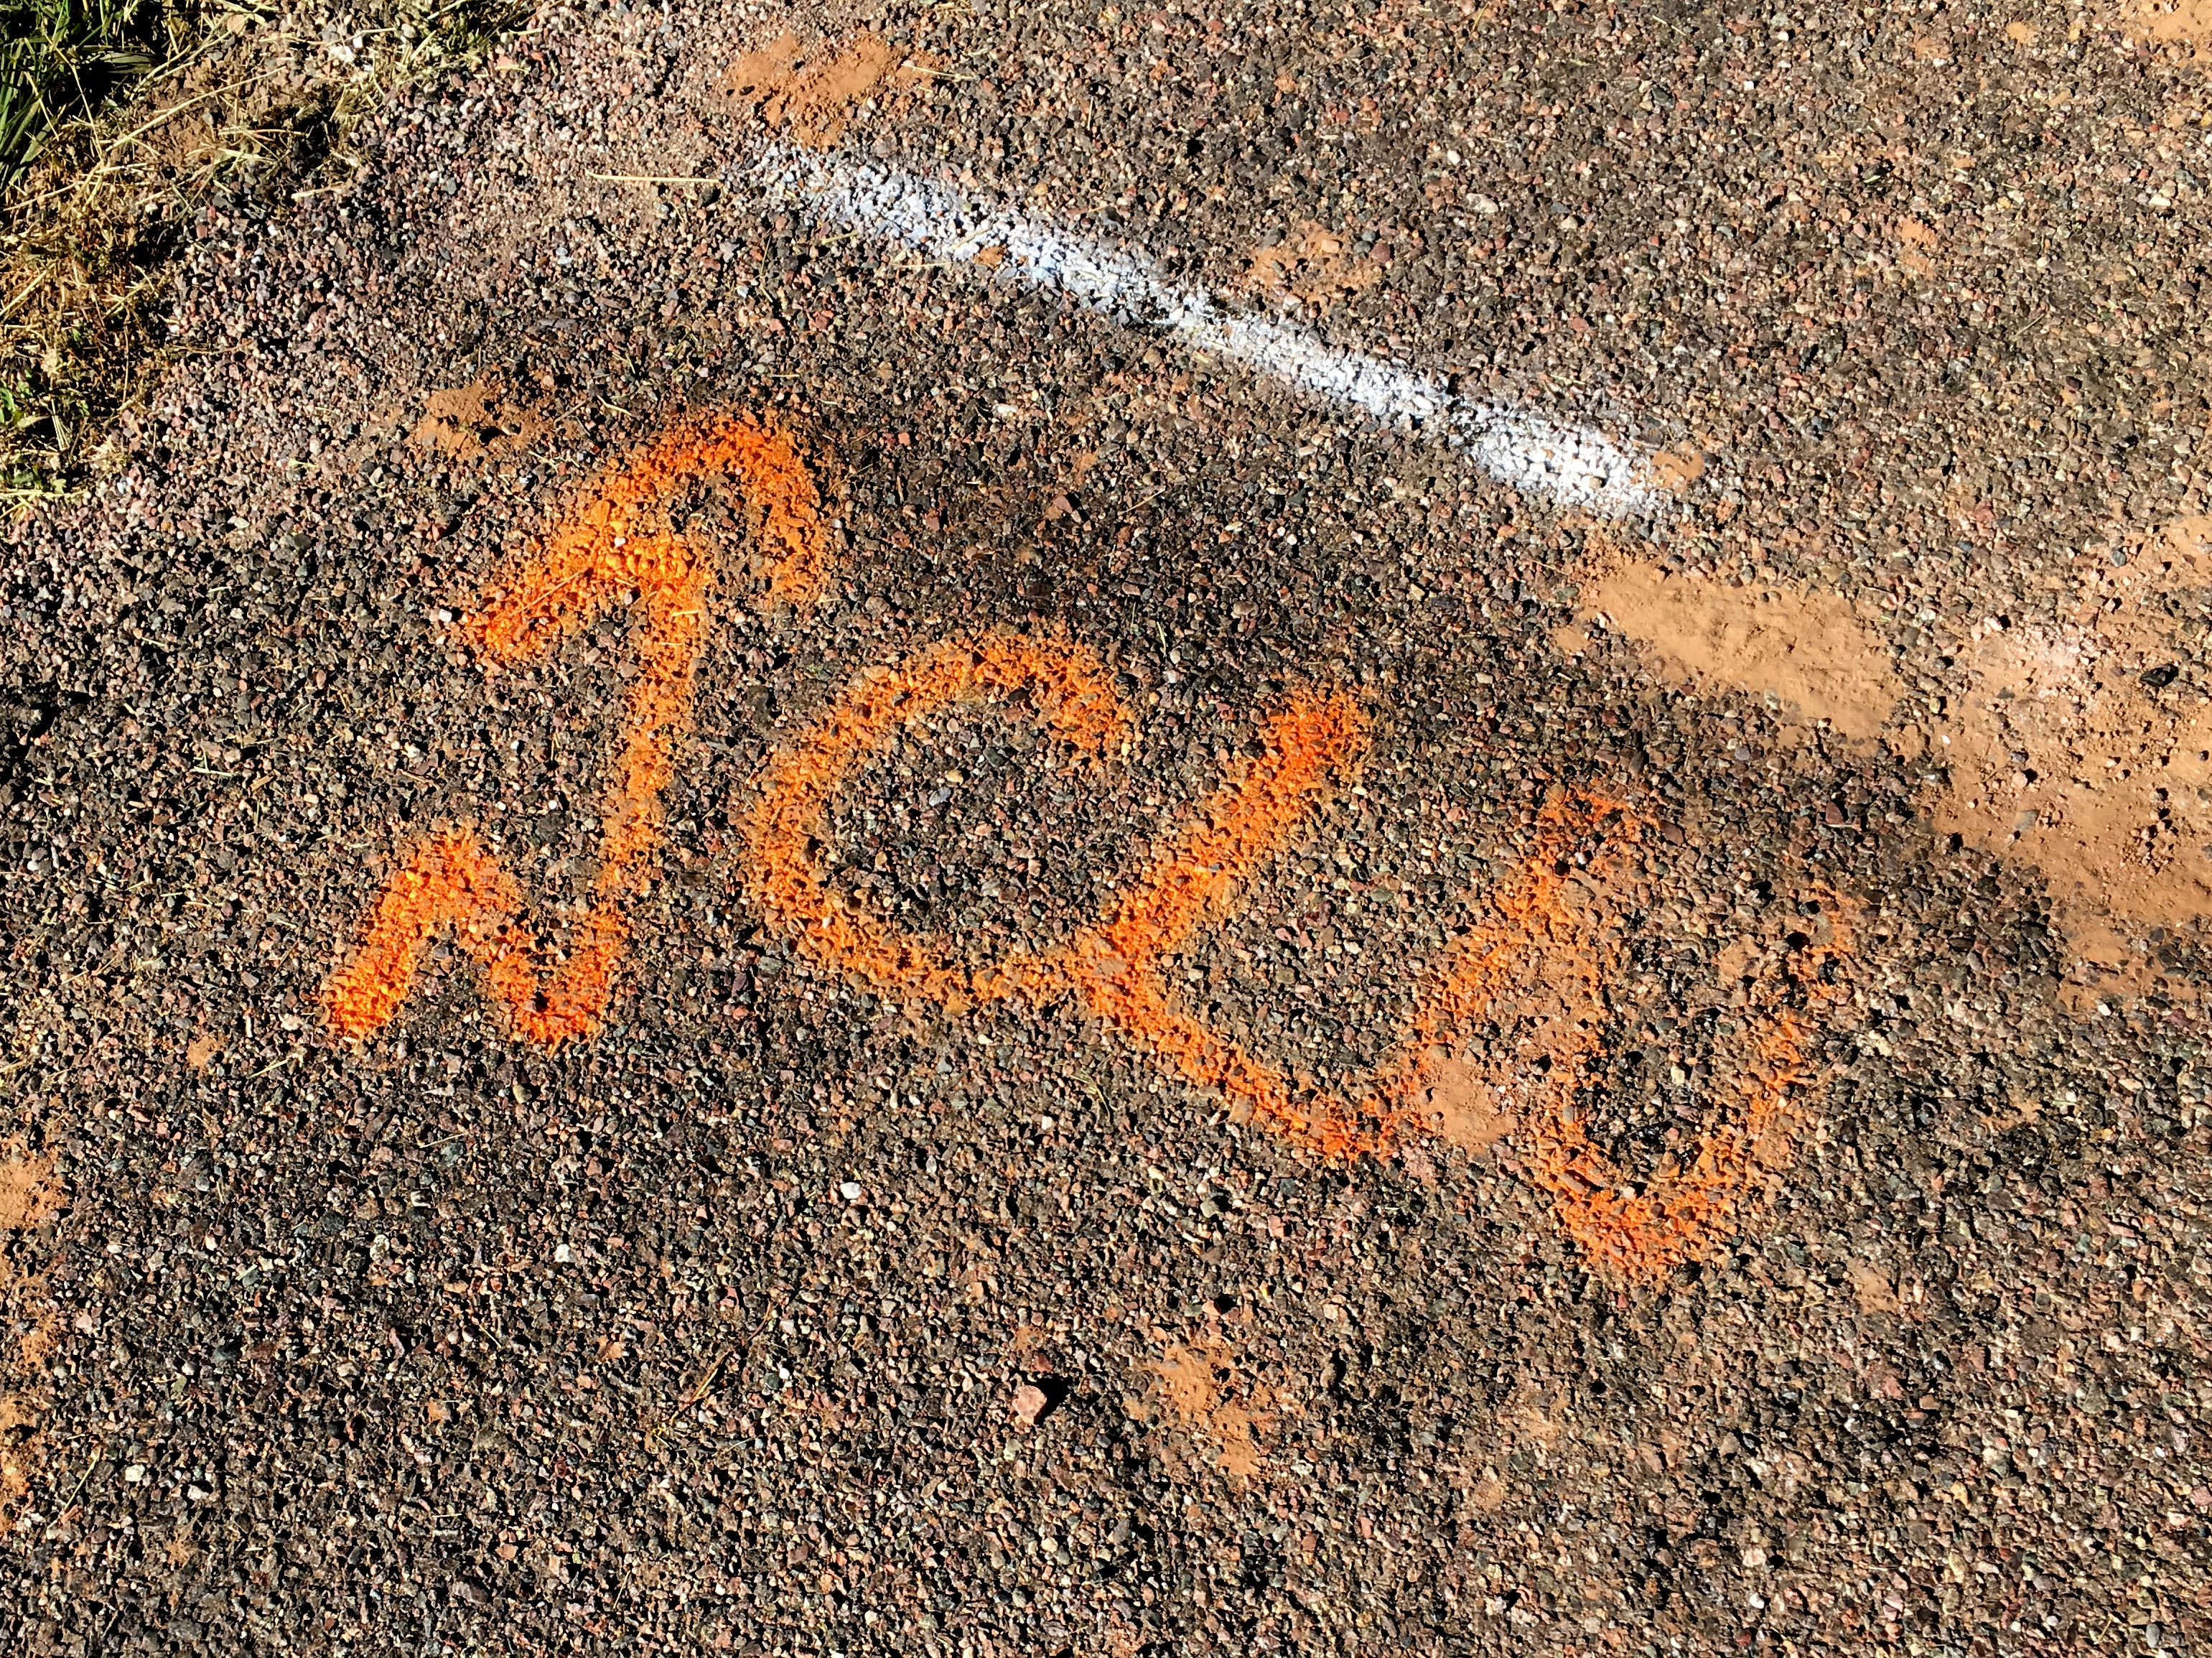
sand, rock, texture, leaf, asphalt, soil, material, geology, flooring, road surface, geological phenomenon